Pegasus Market

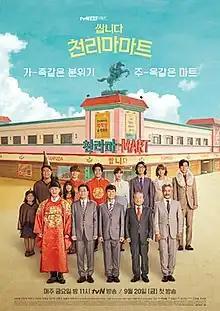
Promotional poster

Pegasus Market is a 2019 South Korean television series based on Kim Gyu-sam's webtoon of the same name, starring Kim Byung-chul and Lee Dong-hwi. It aired on tvN every Friday at 23:00 (KST) from September 20 to December 6, 2019.